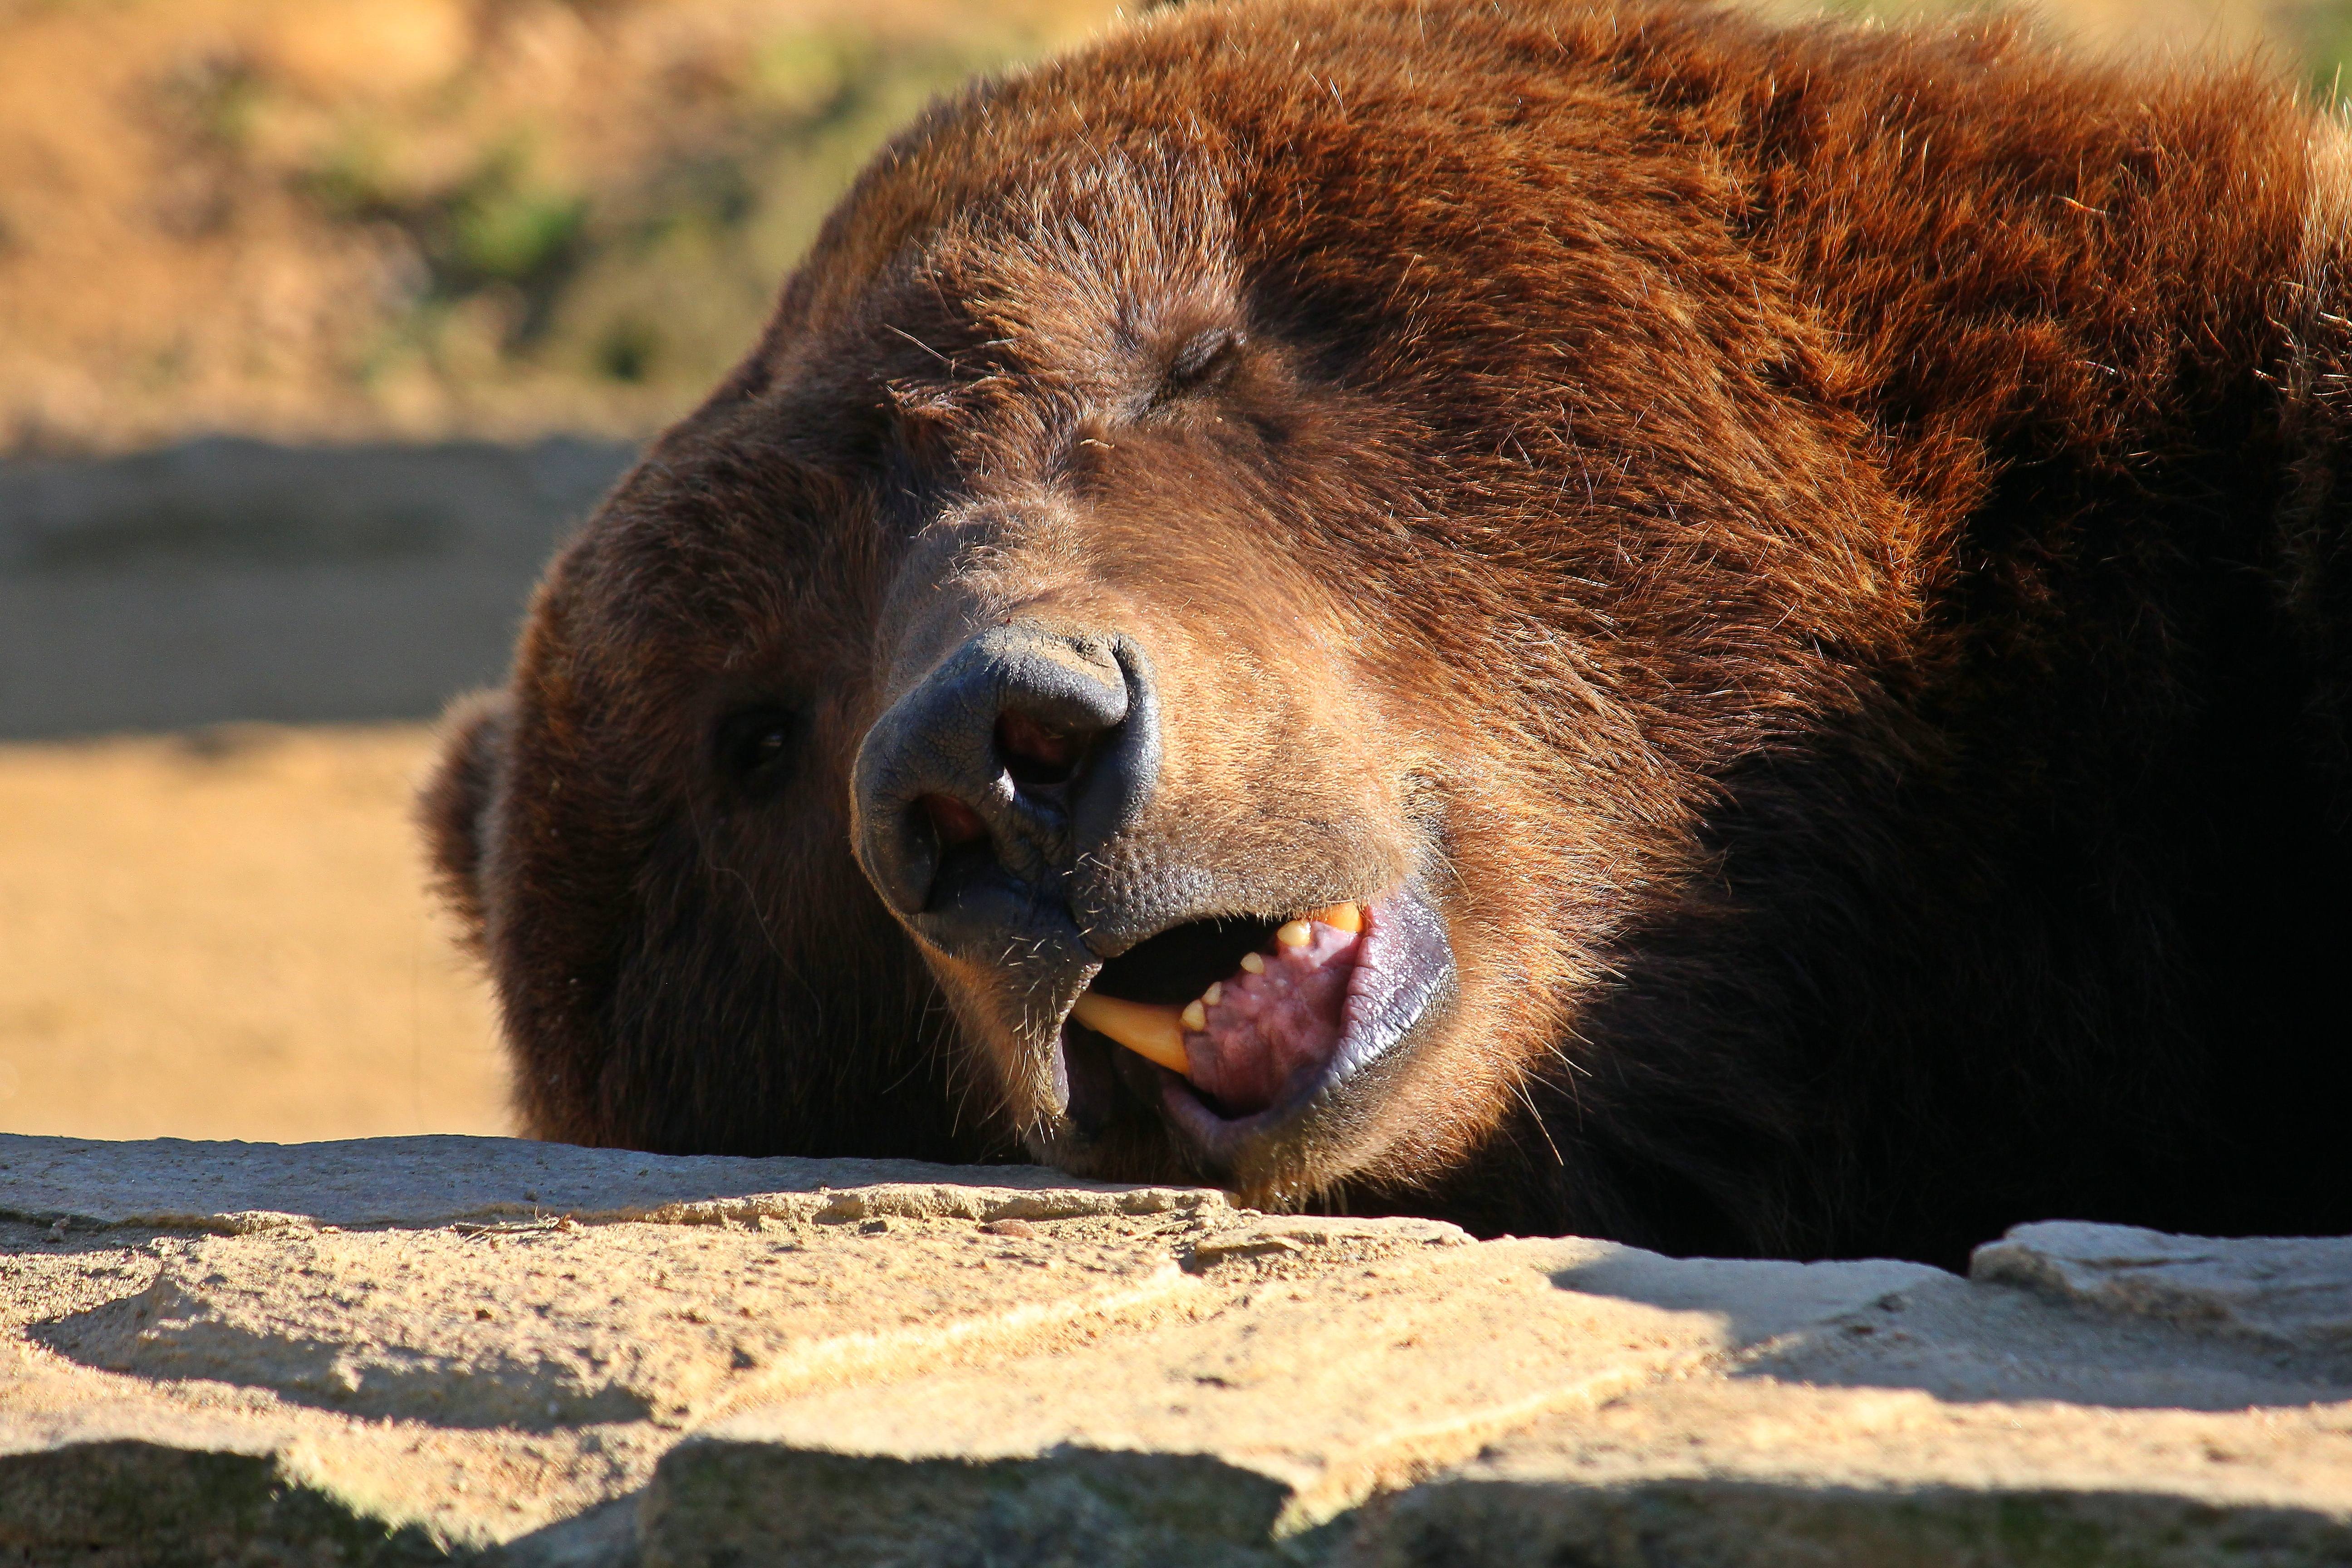
nature, bear, wildlife, zoo, macro, mammal, fauna, brown bear, whiskers, snout, animals, vertebrate, naturaleza, ggl1, gaby1, animales, canon550d, grizzly bear, dog breed group